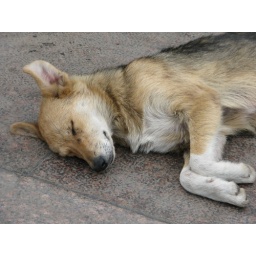
Stray dog sleeping near eternal flame